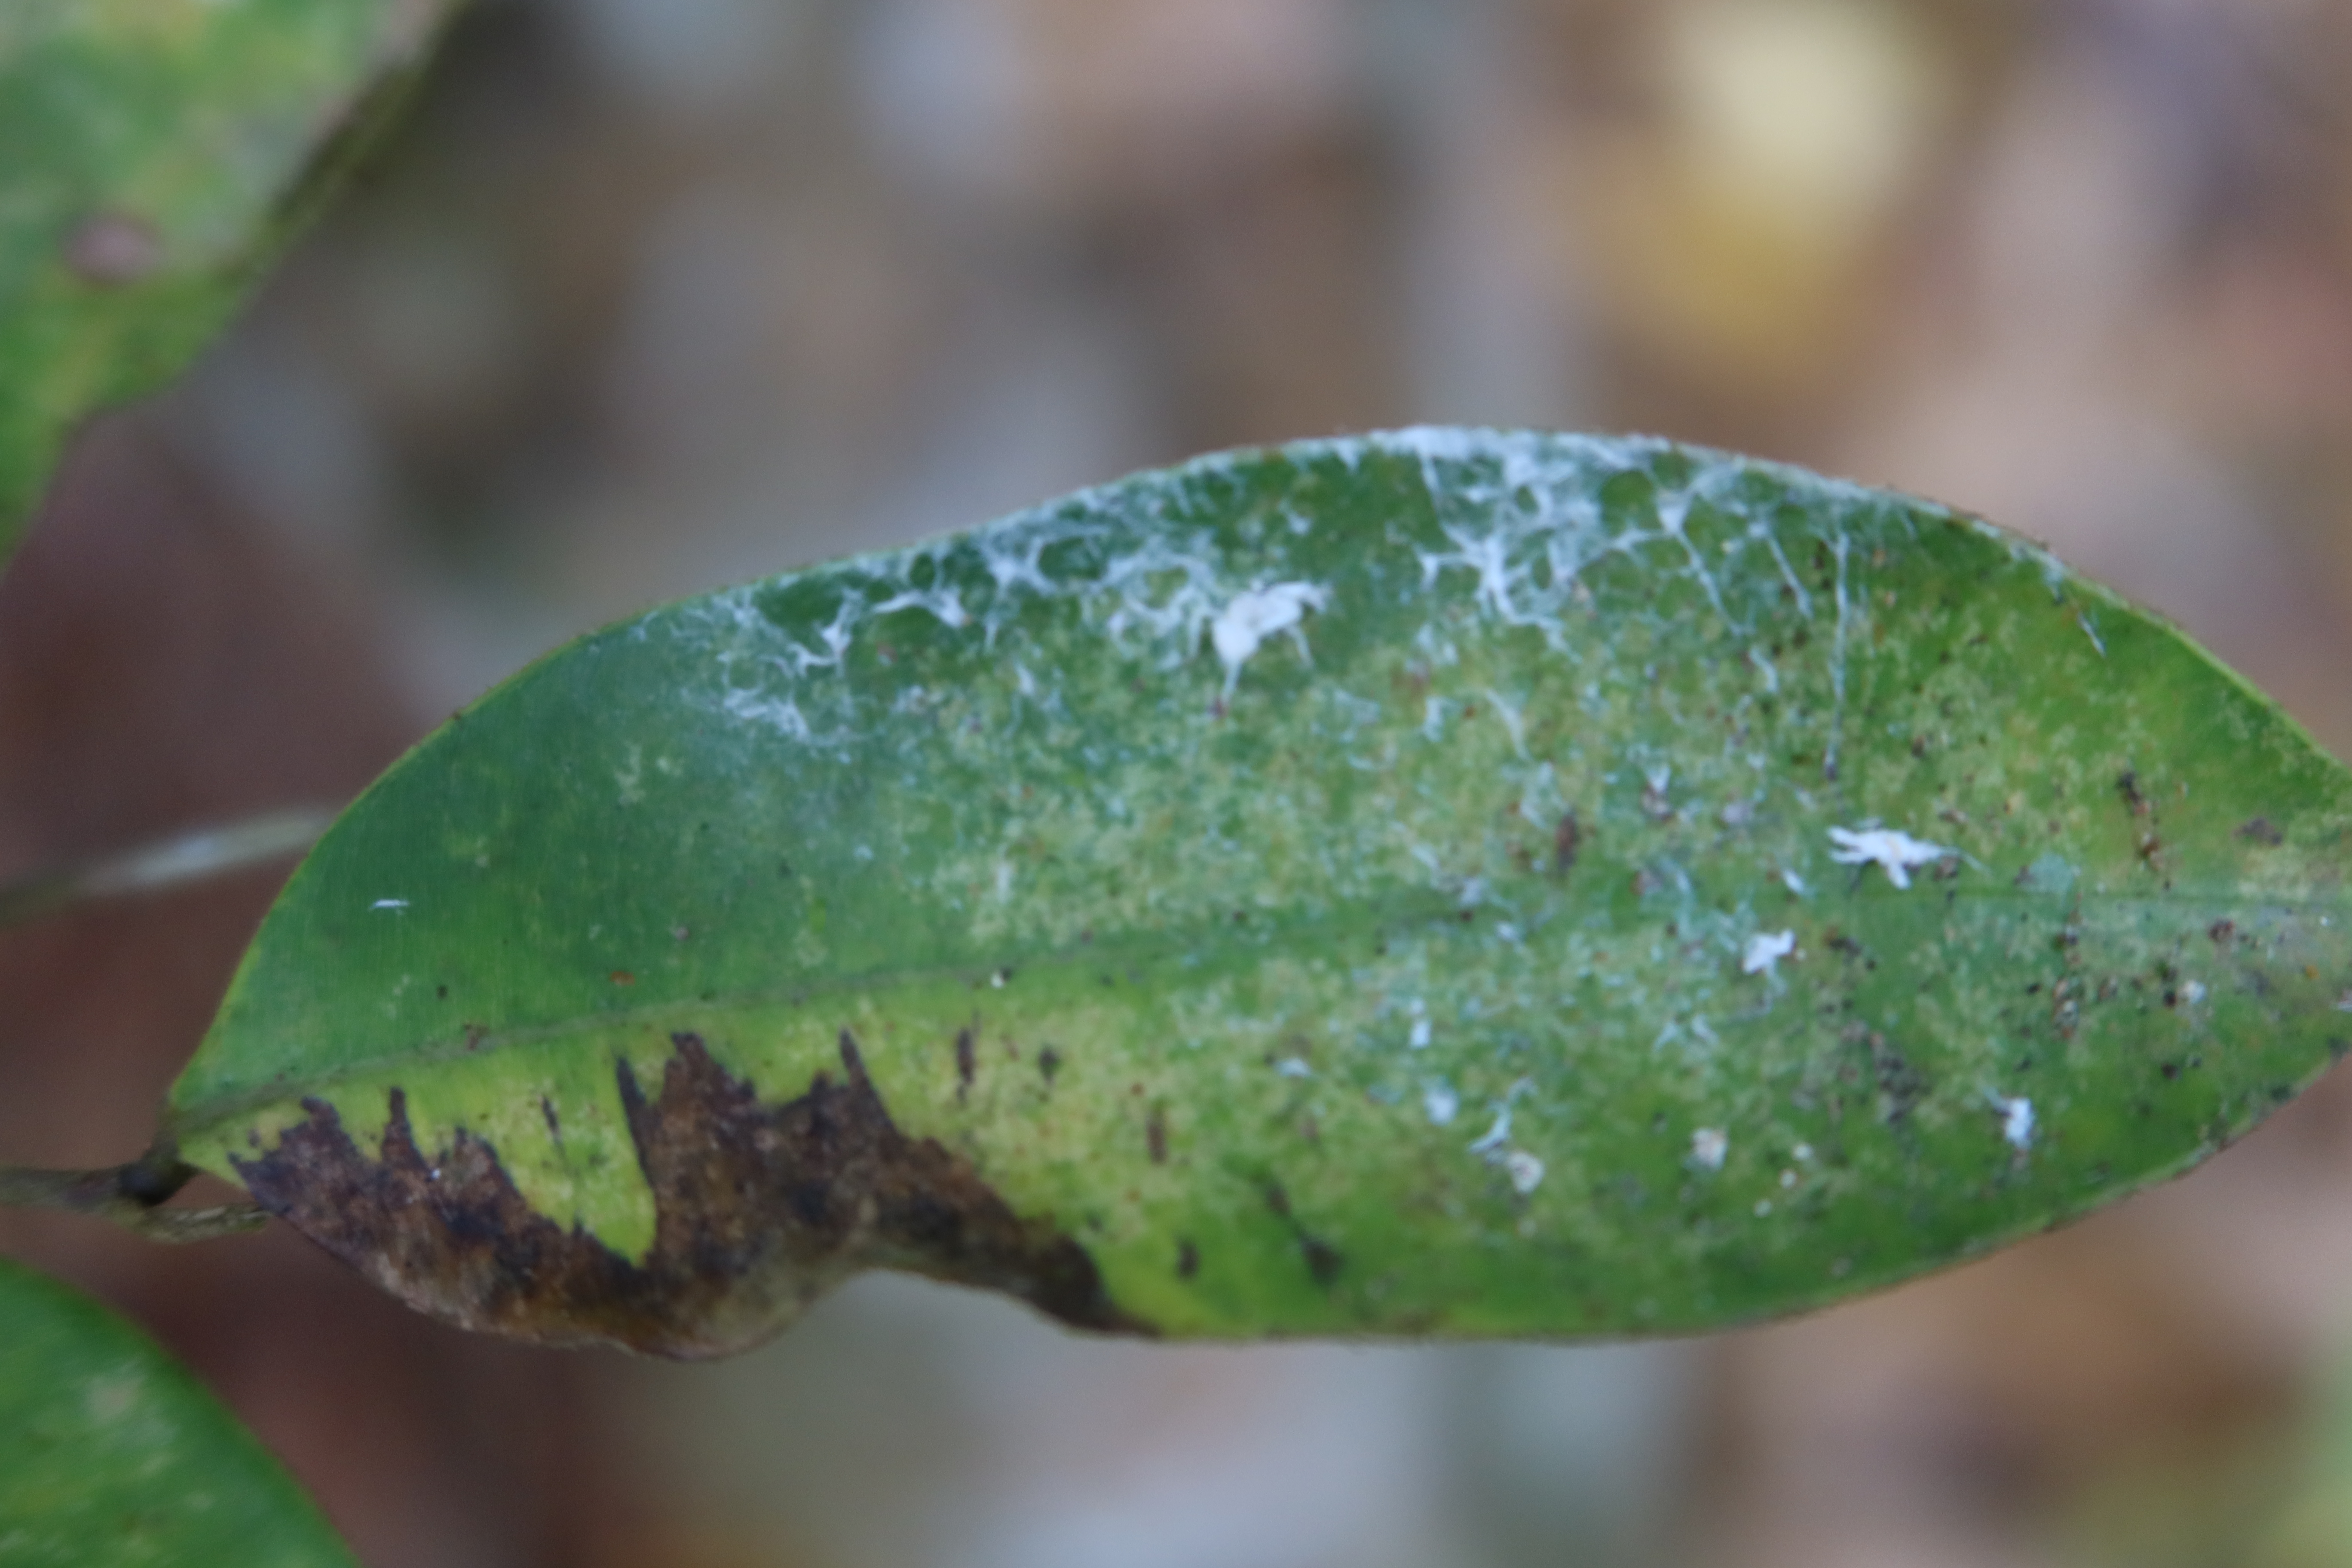
Label: Anthracnose